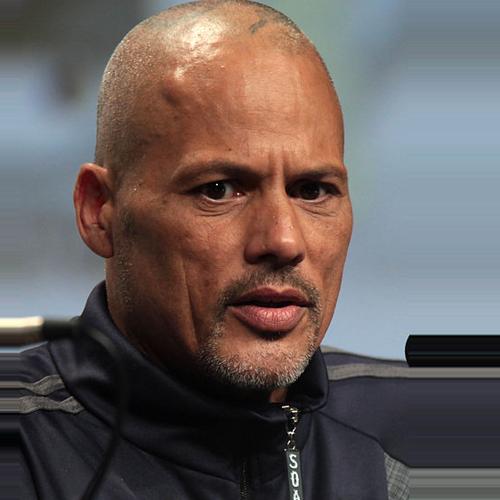
Age: 51